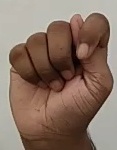
ASL sign: T